Uncle David

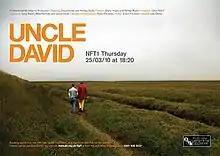
Poster advertising film's premiere at the British Film Institute.

Uncle David is a 2010 British black comedy film directed by David Hoyle, Gary Reich, and Mike Nicholls. It was produced by Reich and stars Hoyle, an English performance artist, in the title role alongside English pornographic actor Ashley Ryder. Developed collectively under the banner of the Avant-Garde Alliance, it was filmed in October 2009. Created without a script, every scene was improvised and filmed in a single take.